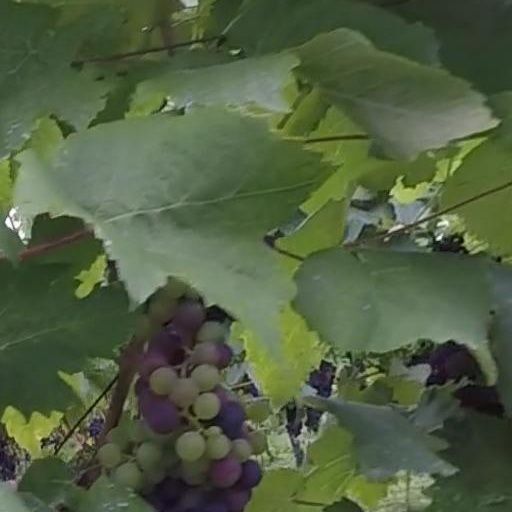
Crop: grape